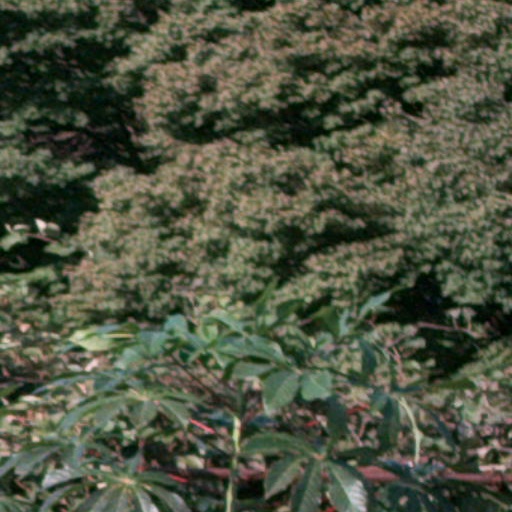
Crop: cassava